Battle of Salamanca

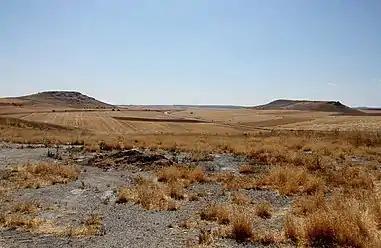
Seen from the village, the Greater Arapile (Arapil Grande) is on the right.

The Battle of Salamanca (in French and Spanish known as the Battle of the Arapiles) took place on 22July 1812. An Anglo-Portuguese army under the Earl of Wellington (future Duke of Wellington) defeated Marshal Auguste Marmont's French forces at Arapiles, south of Salamanca, Spain, during the Peninsular War. A Spanish division was also present but took no part in the battle.